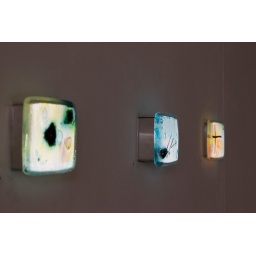
ncad 08- Light boxes on the wall by Maggie Cashman